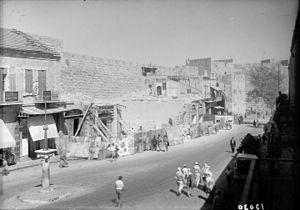
La porte de Jaffa ou porte de l'Ami, ou porte de la Tour de David est un ancien passage dans les fortifications de la Vieille ville de Jérusalem.